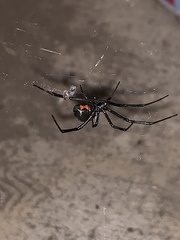
Species: Lactrodectus_hesperus